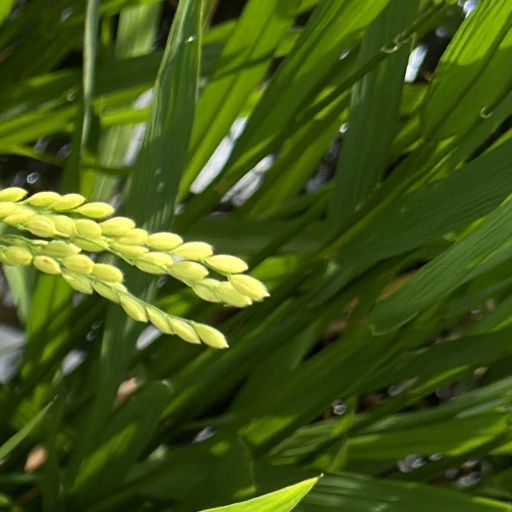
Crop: rice